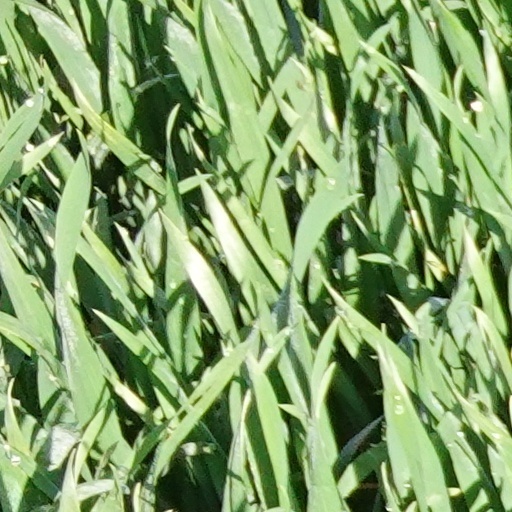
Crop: wheat